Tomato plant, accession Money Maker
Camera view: horizontal (90 deg, fisheye); turntable rotation: 210 degrees
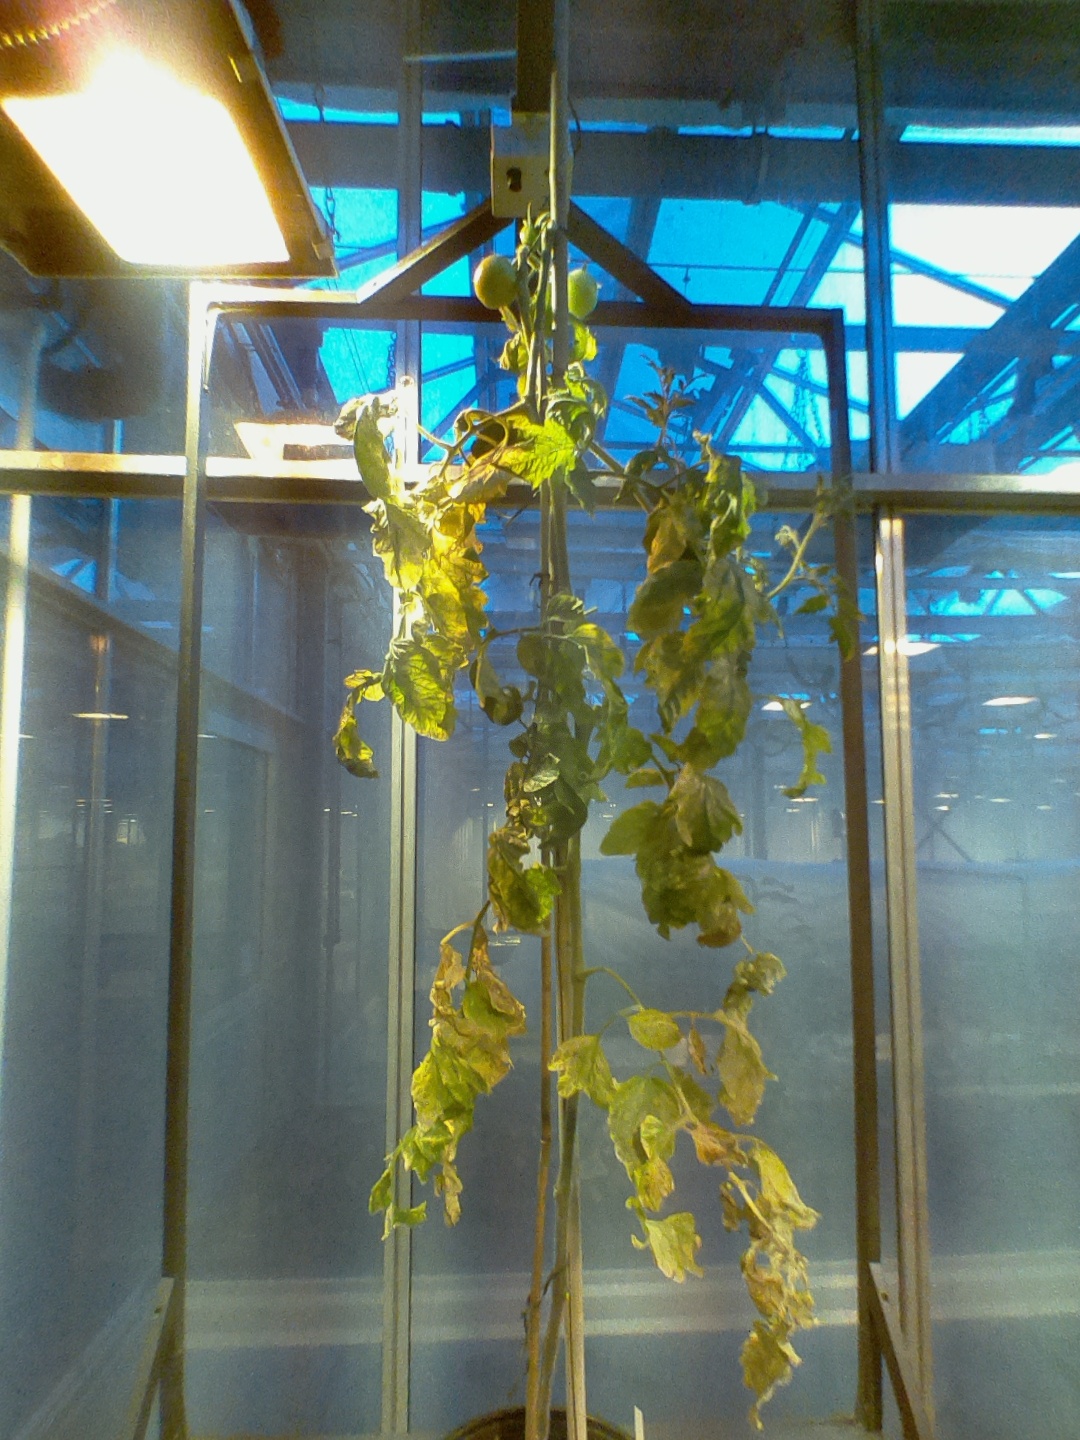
BBCH growth stage 79: 90% -100% of final fruit size